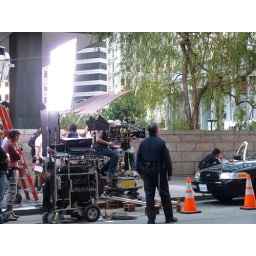
Trauma the new NBC TV show filming in San Francisco at Bush and Sansome street